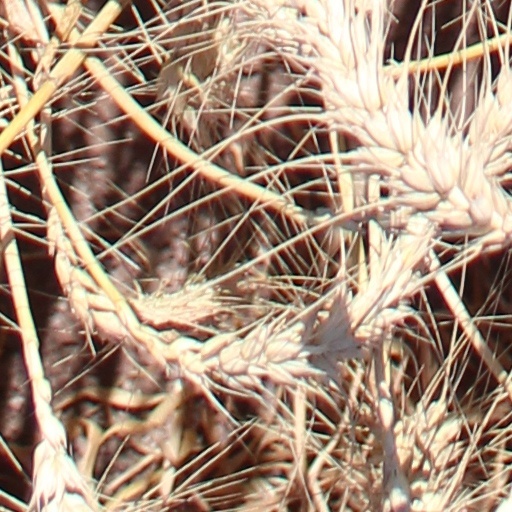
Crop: wheat